Eric Gugler

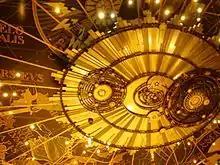
Forum Auditorium ceiling mural (1931), Harrisburg, Pennsylvania

With sculptor Paul Manship and muralist Francis Barrett Faulkner, Gugler created the "American Academy in Rome War Memorial" (1923–24). Installed beneath a portico in the courtyard of the Villa Aurelia, it features a pink marble bench flanked by kneeling doughboys, and surmounted by an arched mosaic mural of a lone sailor steering his boat through rough seas beneath the constellations.